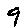
Label: 9